SEPTA

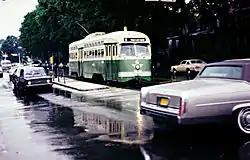
The former SEPTA Route 6 trolley in Philadelphia,

SEPTA was created by the Pennsylvania General Assembly, on August 17, 1963, to coordinate government funding to various transit and railroad companies in southeastern Pennsylvania. It commenced operations on February 18, 1964.